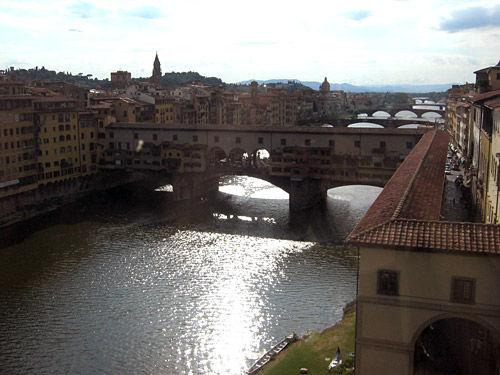
Weather: sun or clear